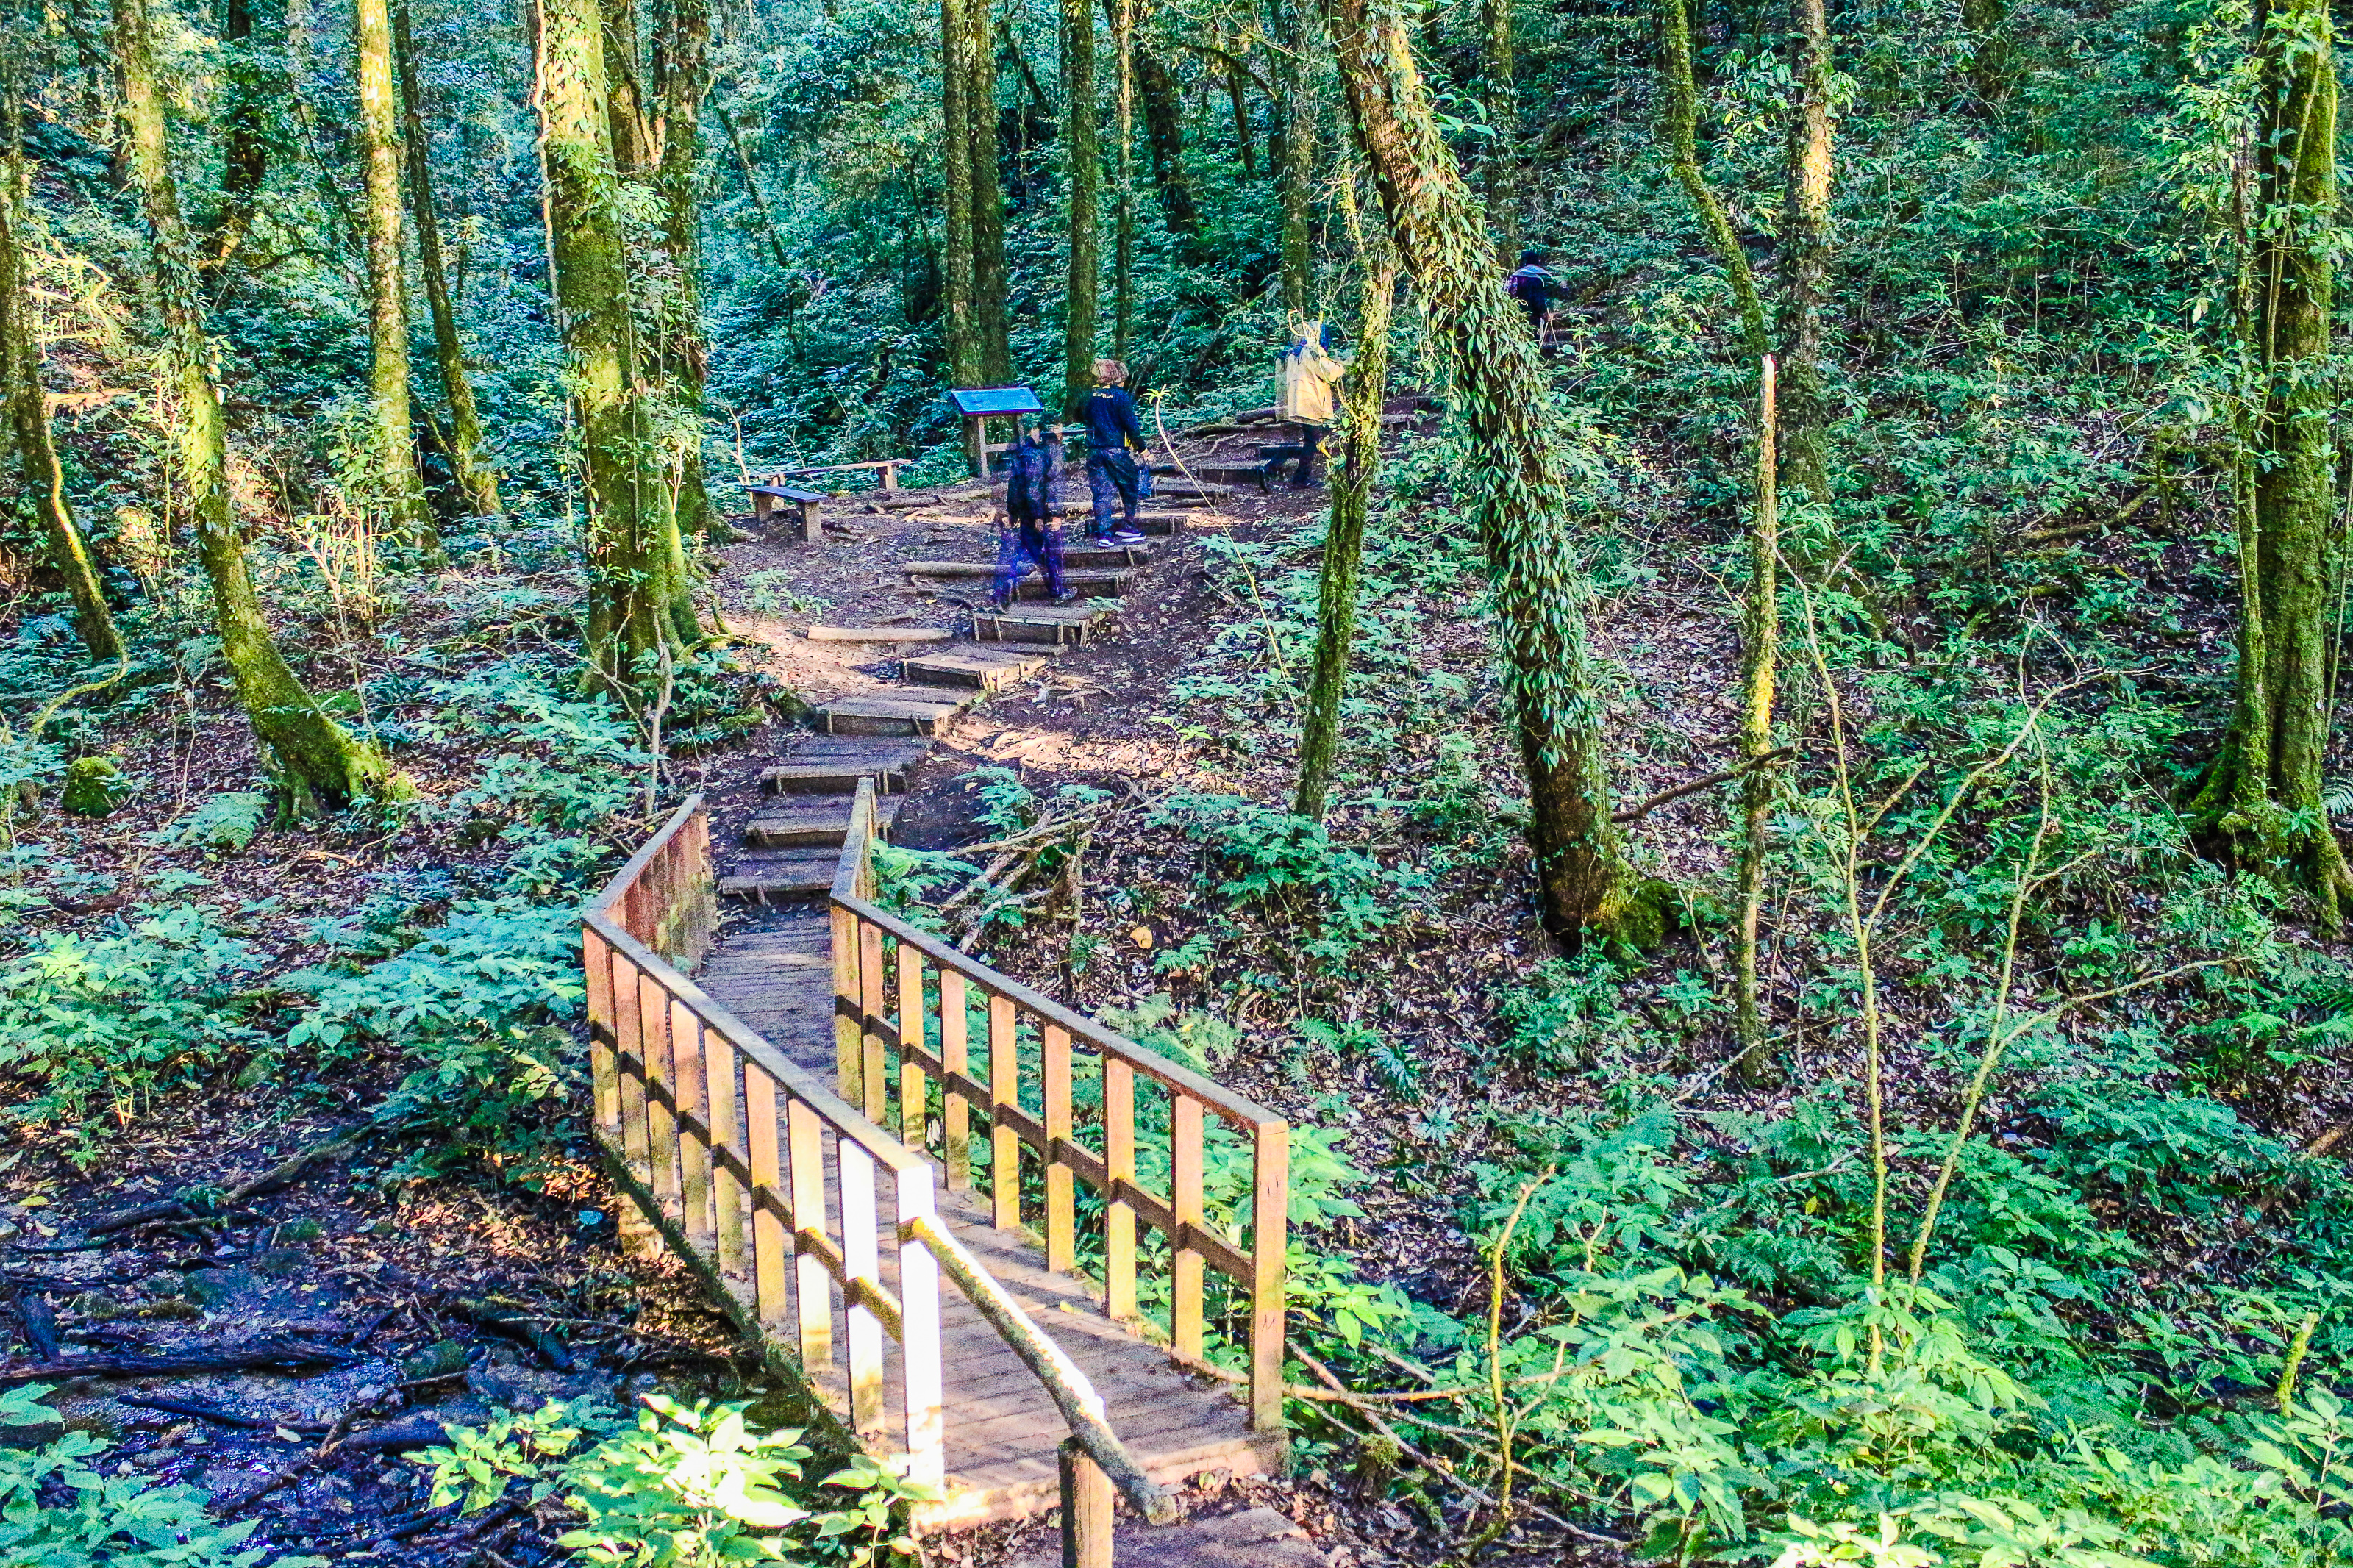
nature, park, forest, green, tree, wood, leaf, plant, thailand, chiangmai, landscape, natural, national, tropical, wild, inthanon, outdoor, rainforest, beautiful, environment, rain, evergreen, scenery, asia, travel, moss, sunshine, tourism, background, jungle, nature reserve, natural environment, woodland, old growth forest, natural landscape, biome, Northern hardwood forest, trail, temperate broadleaf and mixed forest, spruce fir forest, valdivian temperate rain forest, temperate coniferous forest, state park, tropical and subtropical coniferous forests, grove, thoroughfare, path, national park, nonbuilding structure